Searcy Confederate Monument

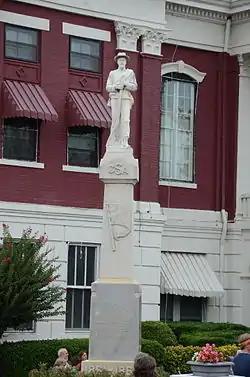

The Searcy Confederate Monument stands on the grounds of the White County Courthouse, near the corner of West Arch Avenue and Spring Streets, in Searcy, Arkansas. It is a marble statue, depicting a Confederate Army soldier, standing at rest with his rifle resting on the ground. The statue is about in height, and is mounted on a granite base that is tall and square. The base is inscribed in commemoration of White County's soldiers who served in the Confederate Army. The statue was placed in 1917; it was funded through a public fund-raising campaign.